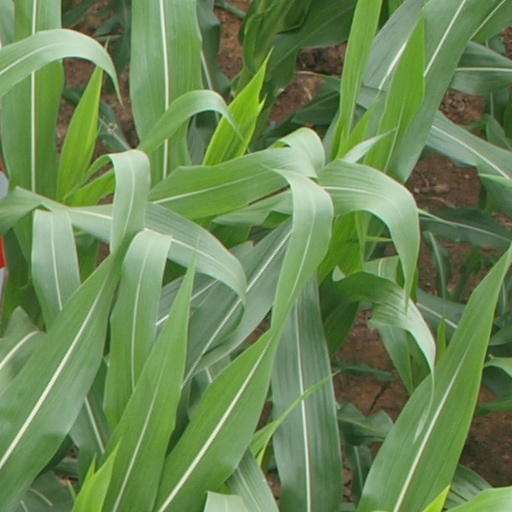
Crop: maize; corn